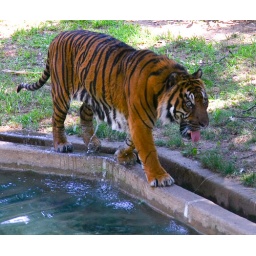
Hot day in DC so the tiger took a dip in water